Kelly McCreary

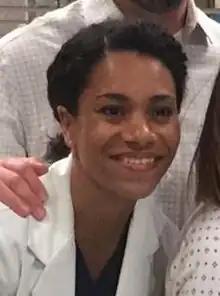
McCreary in August 2015

Kelly J. McCreary (born September 29, 1981) is an American actress, best known for her role on the ABC drama series "Grey's Anatomy" as Dr. Maggie Pierce, the half-sister of series protagonist Meredith Grey. She joined the series as a guest at the end of the tenth season, becoming a series regular in the eleventh season. She has reprised her role on the spin-off series "Station 19".